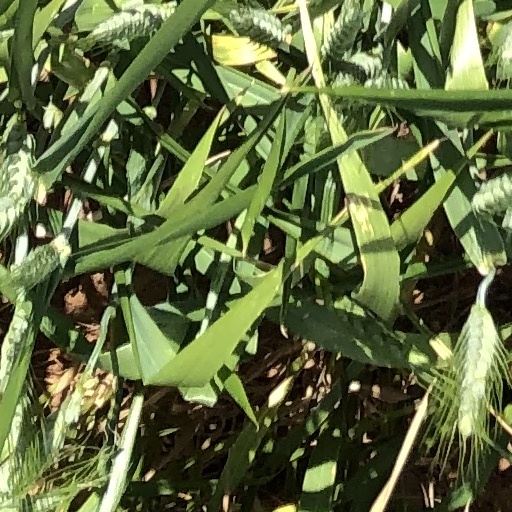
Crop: wheat